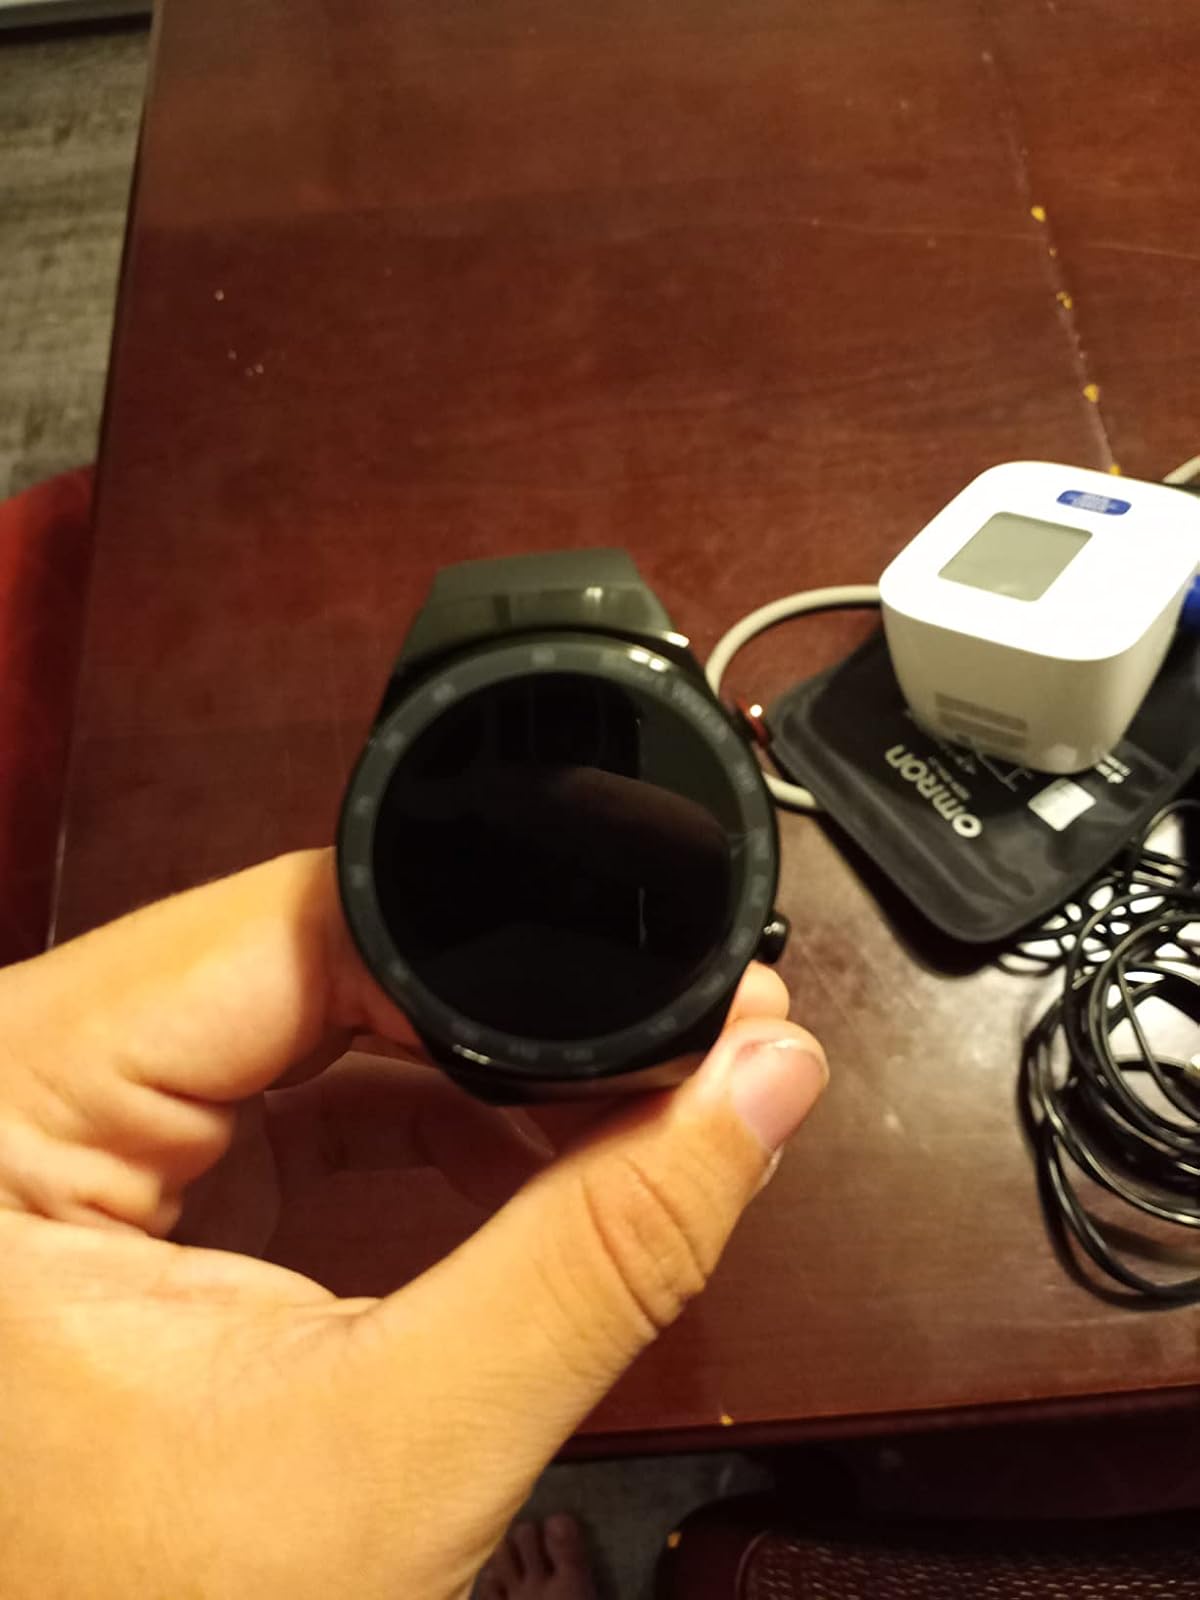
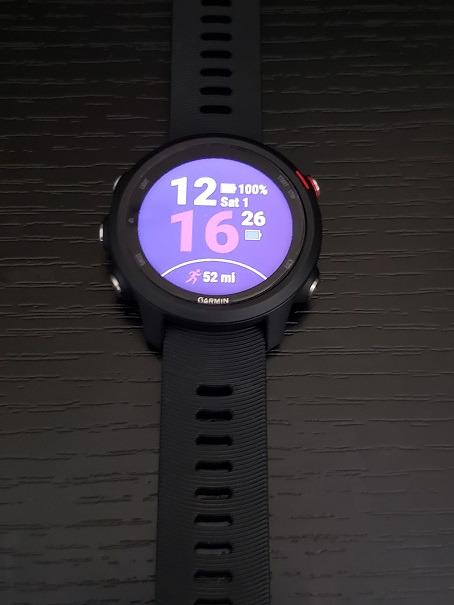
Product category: smartwatch
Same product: no